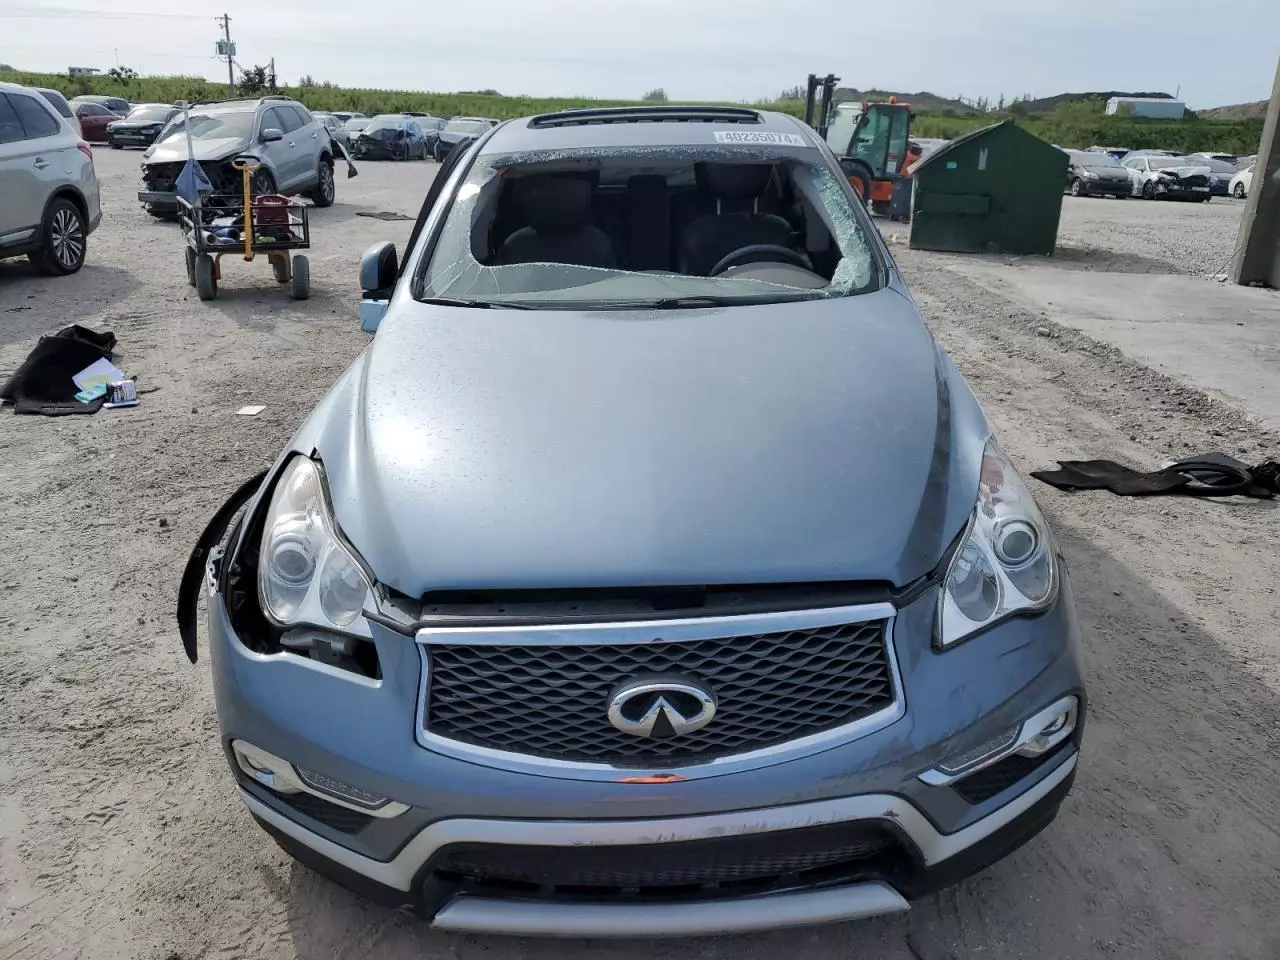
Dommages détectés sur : pare-choc avant, pare-brise avant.
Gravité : majeur